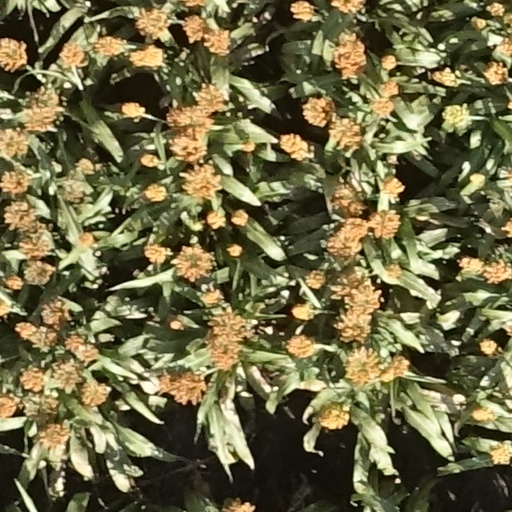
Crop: sorghum